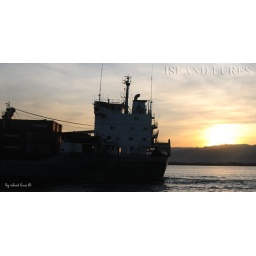
A container cargo ship owned by the &lt;b&gt;Lorenzo Shipping Corporation&lt;/b&gt;, the &lt;b&gt;M/V Lorcon Davao&lt;/b&gt; along the southeastern coast of the &lt;b&gt;Island of Cebu&lt;/b&gt;.